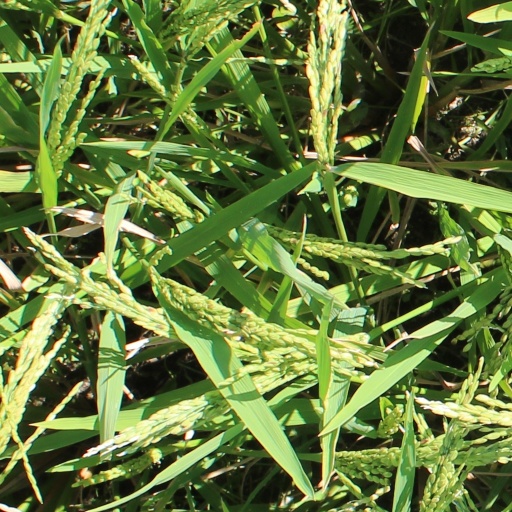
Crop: rice